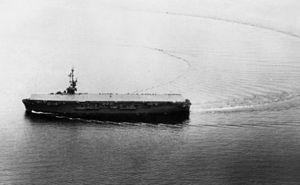
L’USS Saidor (CVE-117) est un porte-avions d'escorte de la classe Commencement Bay lancé en 1945. Il n'a pas eu le temps de servir durant la Seconde Guerre mondiale et a surtout participé aux essais nucléaires de 1946 en tant que transport d'avions photographiques.